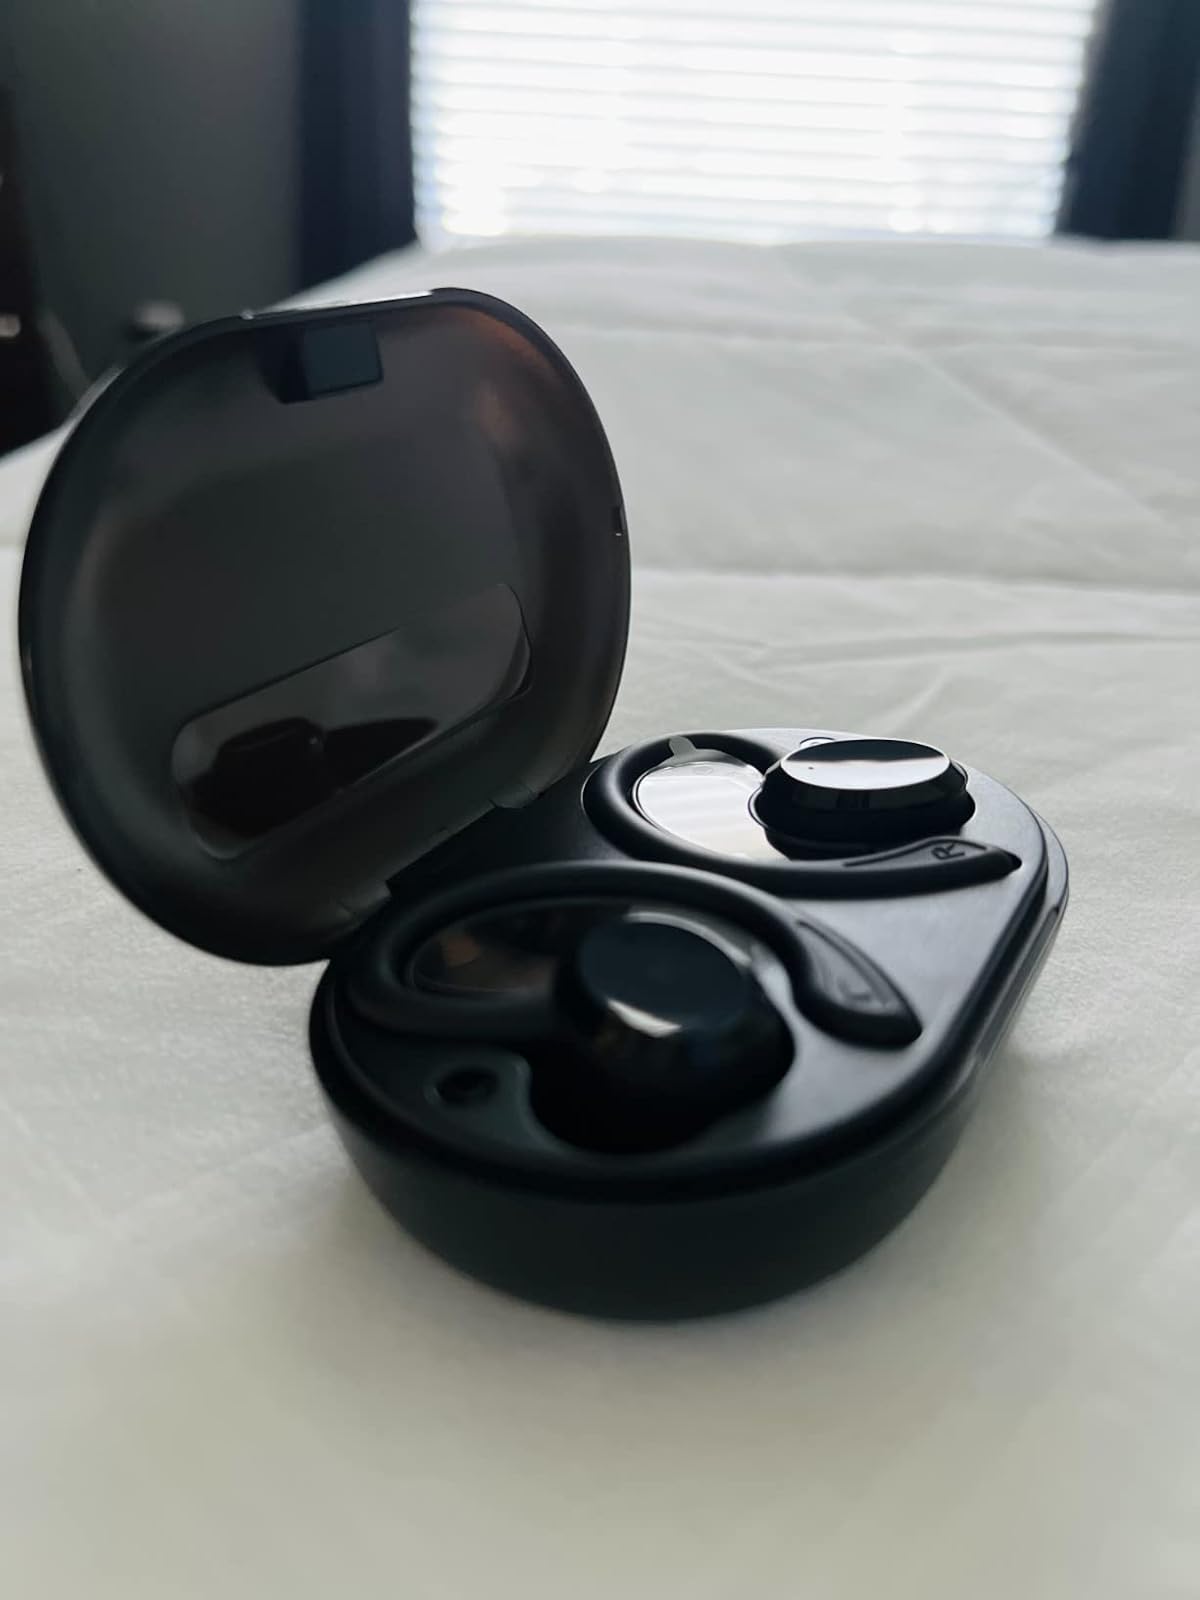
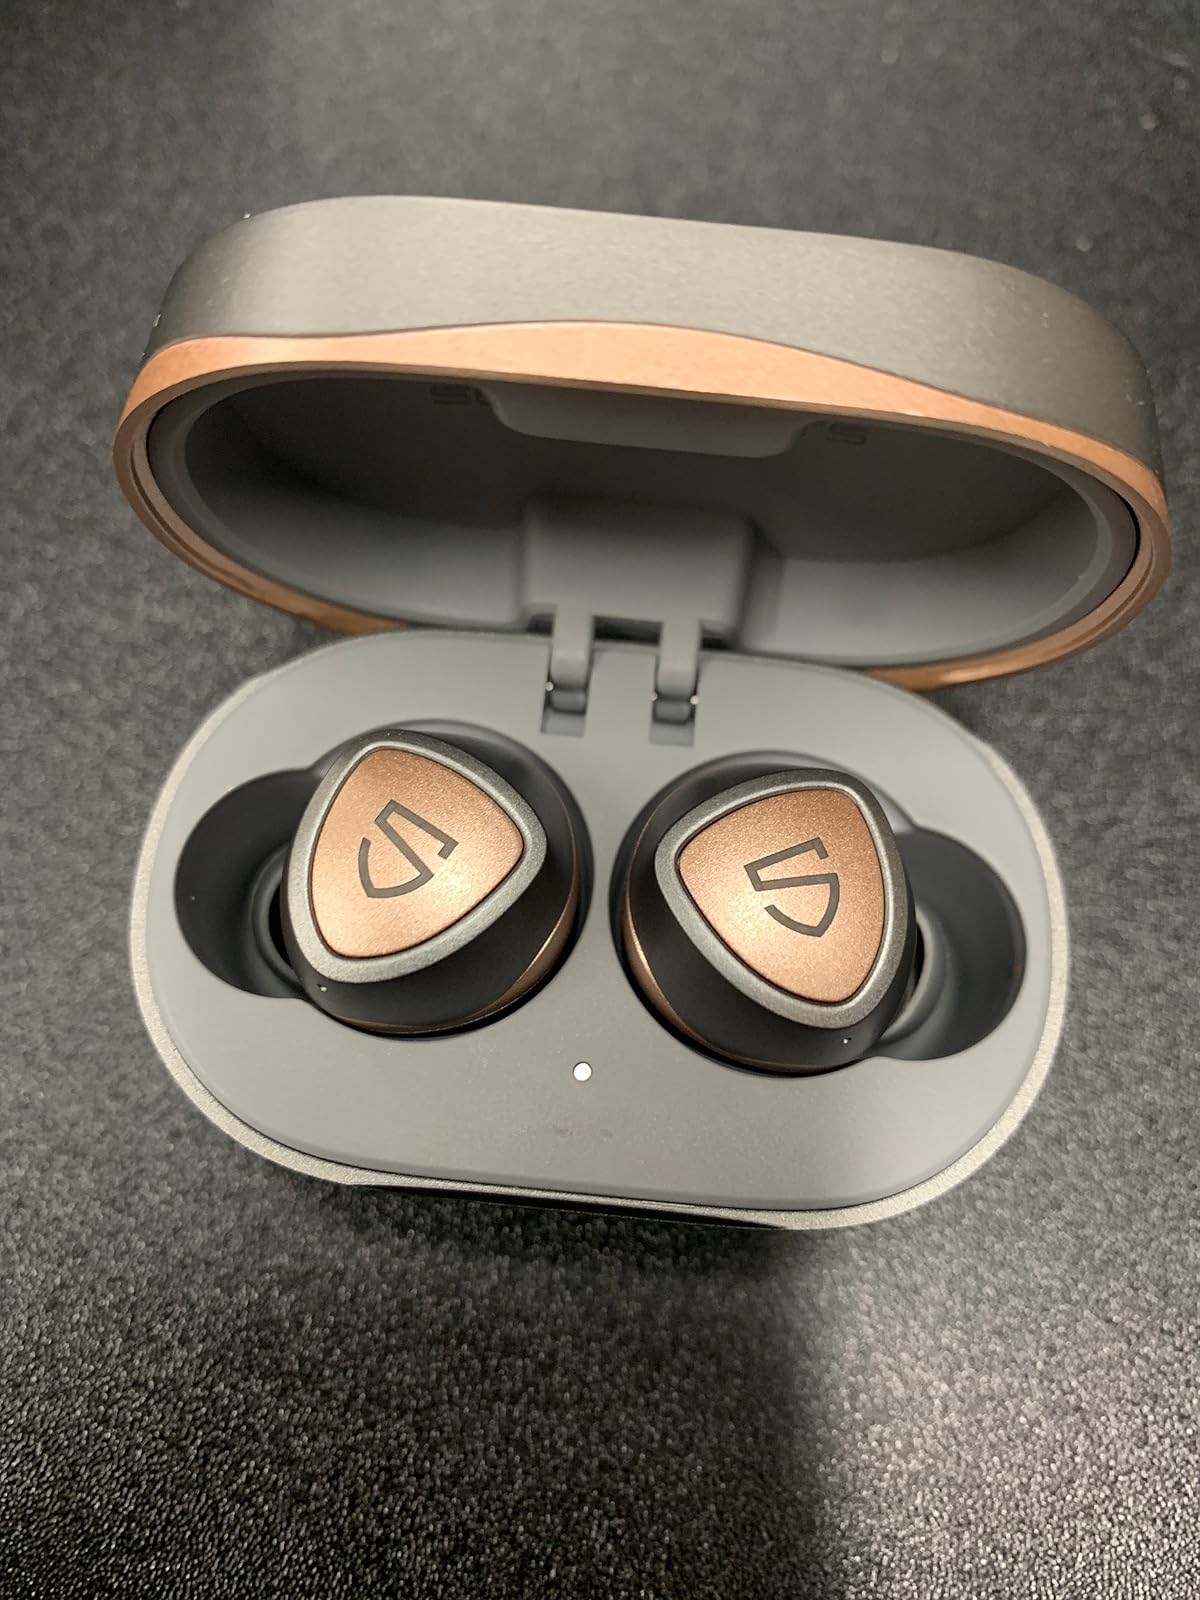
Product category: earbuds
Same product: no